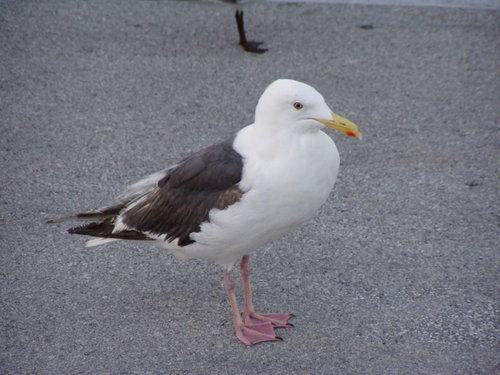
A photo of a slaty backed gull